Pitching by position players

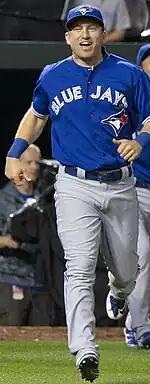
The first position player to pitch in the MLB postseason was Cliff Pennington in 2015.

Several position players have pitched in the context of another baseball anomaly—playing all nine defensive positions in a single game. These players include Bert Campaneris (September 8, 1965), César Tovar (September 22, 1968), Scott Sheldon (September 6, 2000), Shane Halter (October 1, 2000), and Andrew Romine (September 30, 2017).